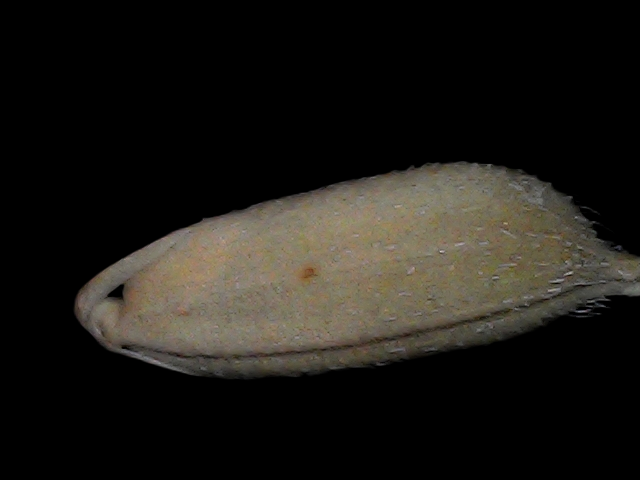
Rice variety: Bd79